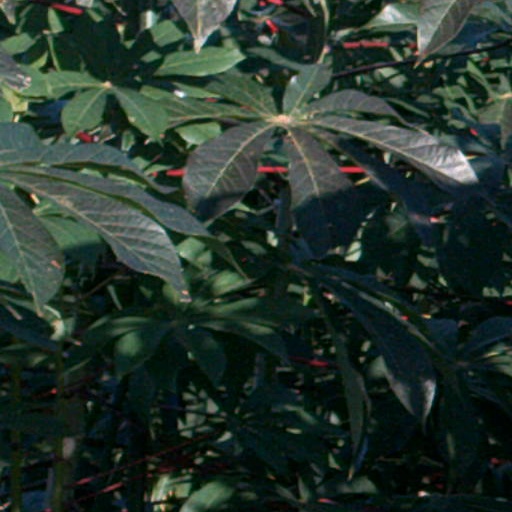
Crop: cassava